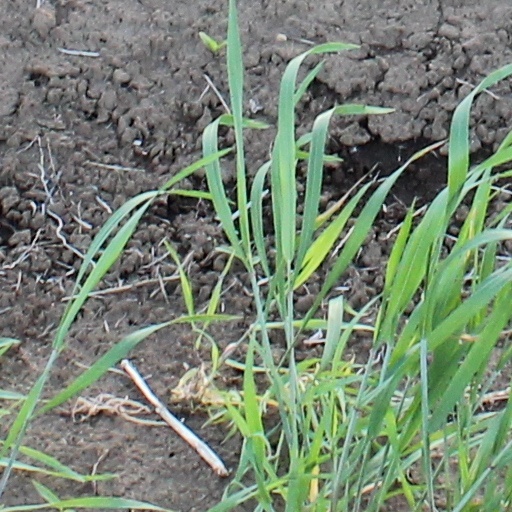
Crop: wheat